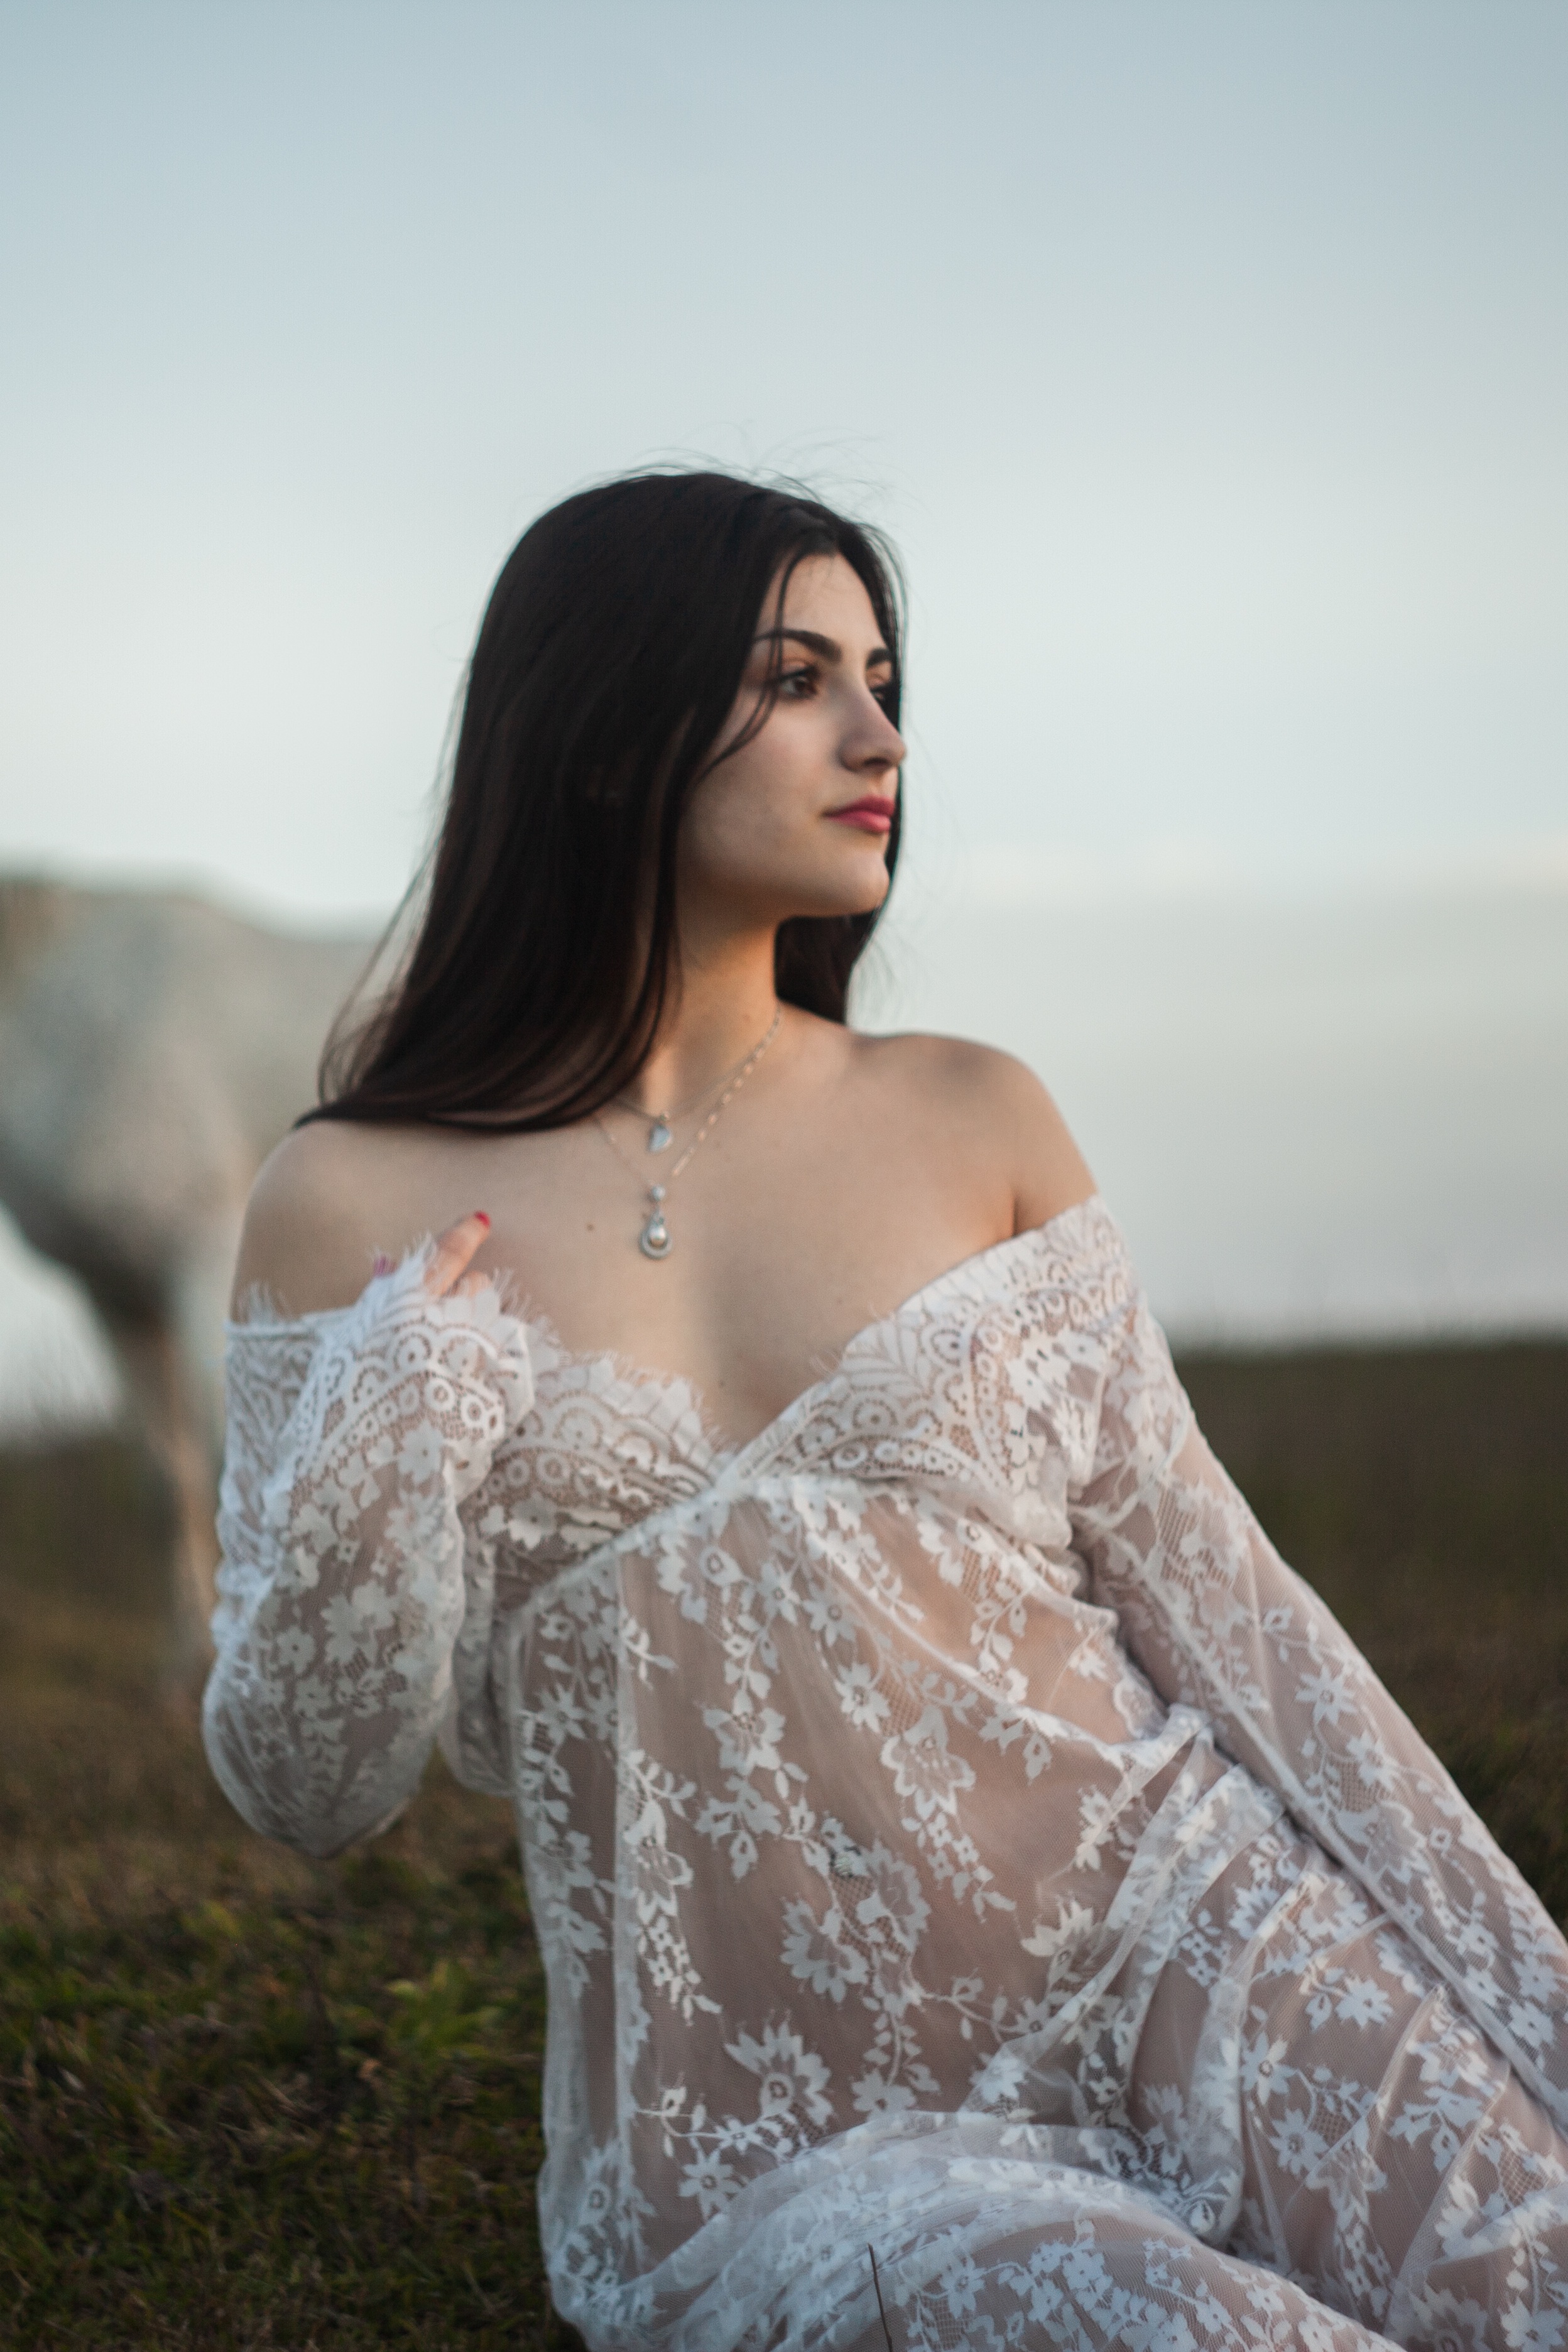
woman, sexy, face, hair, hairstyle, eye, shoulder, sky, bridal clothing, dress, human body, flash photography, wedding dress, Strapless dress, happy, waist, gown, bridal party dress, embellishment, black hair, fashion design, formal wear, bridal accessory, bride, landscape, jewellery, beauty, fashion model, grassland, long hair, event, brown hair, blond, trunk, grass, fashion accessory, sitting, haute couture, cocktail dress, headpiece, abdomen, necklace, portrait photography, tradition, ceremony, hair accessory, portrait, rock, photo shoot